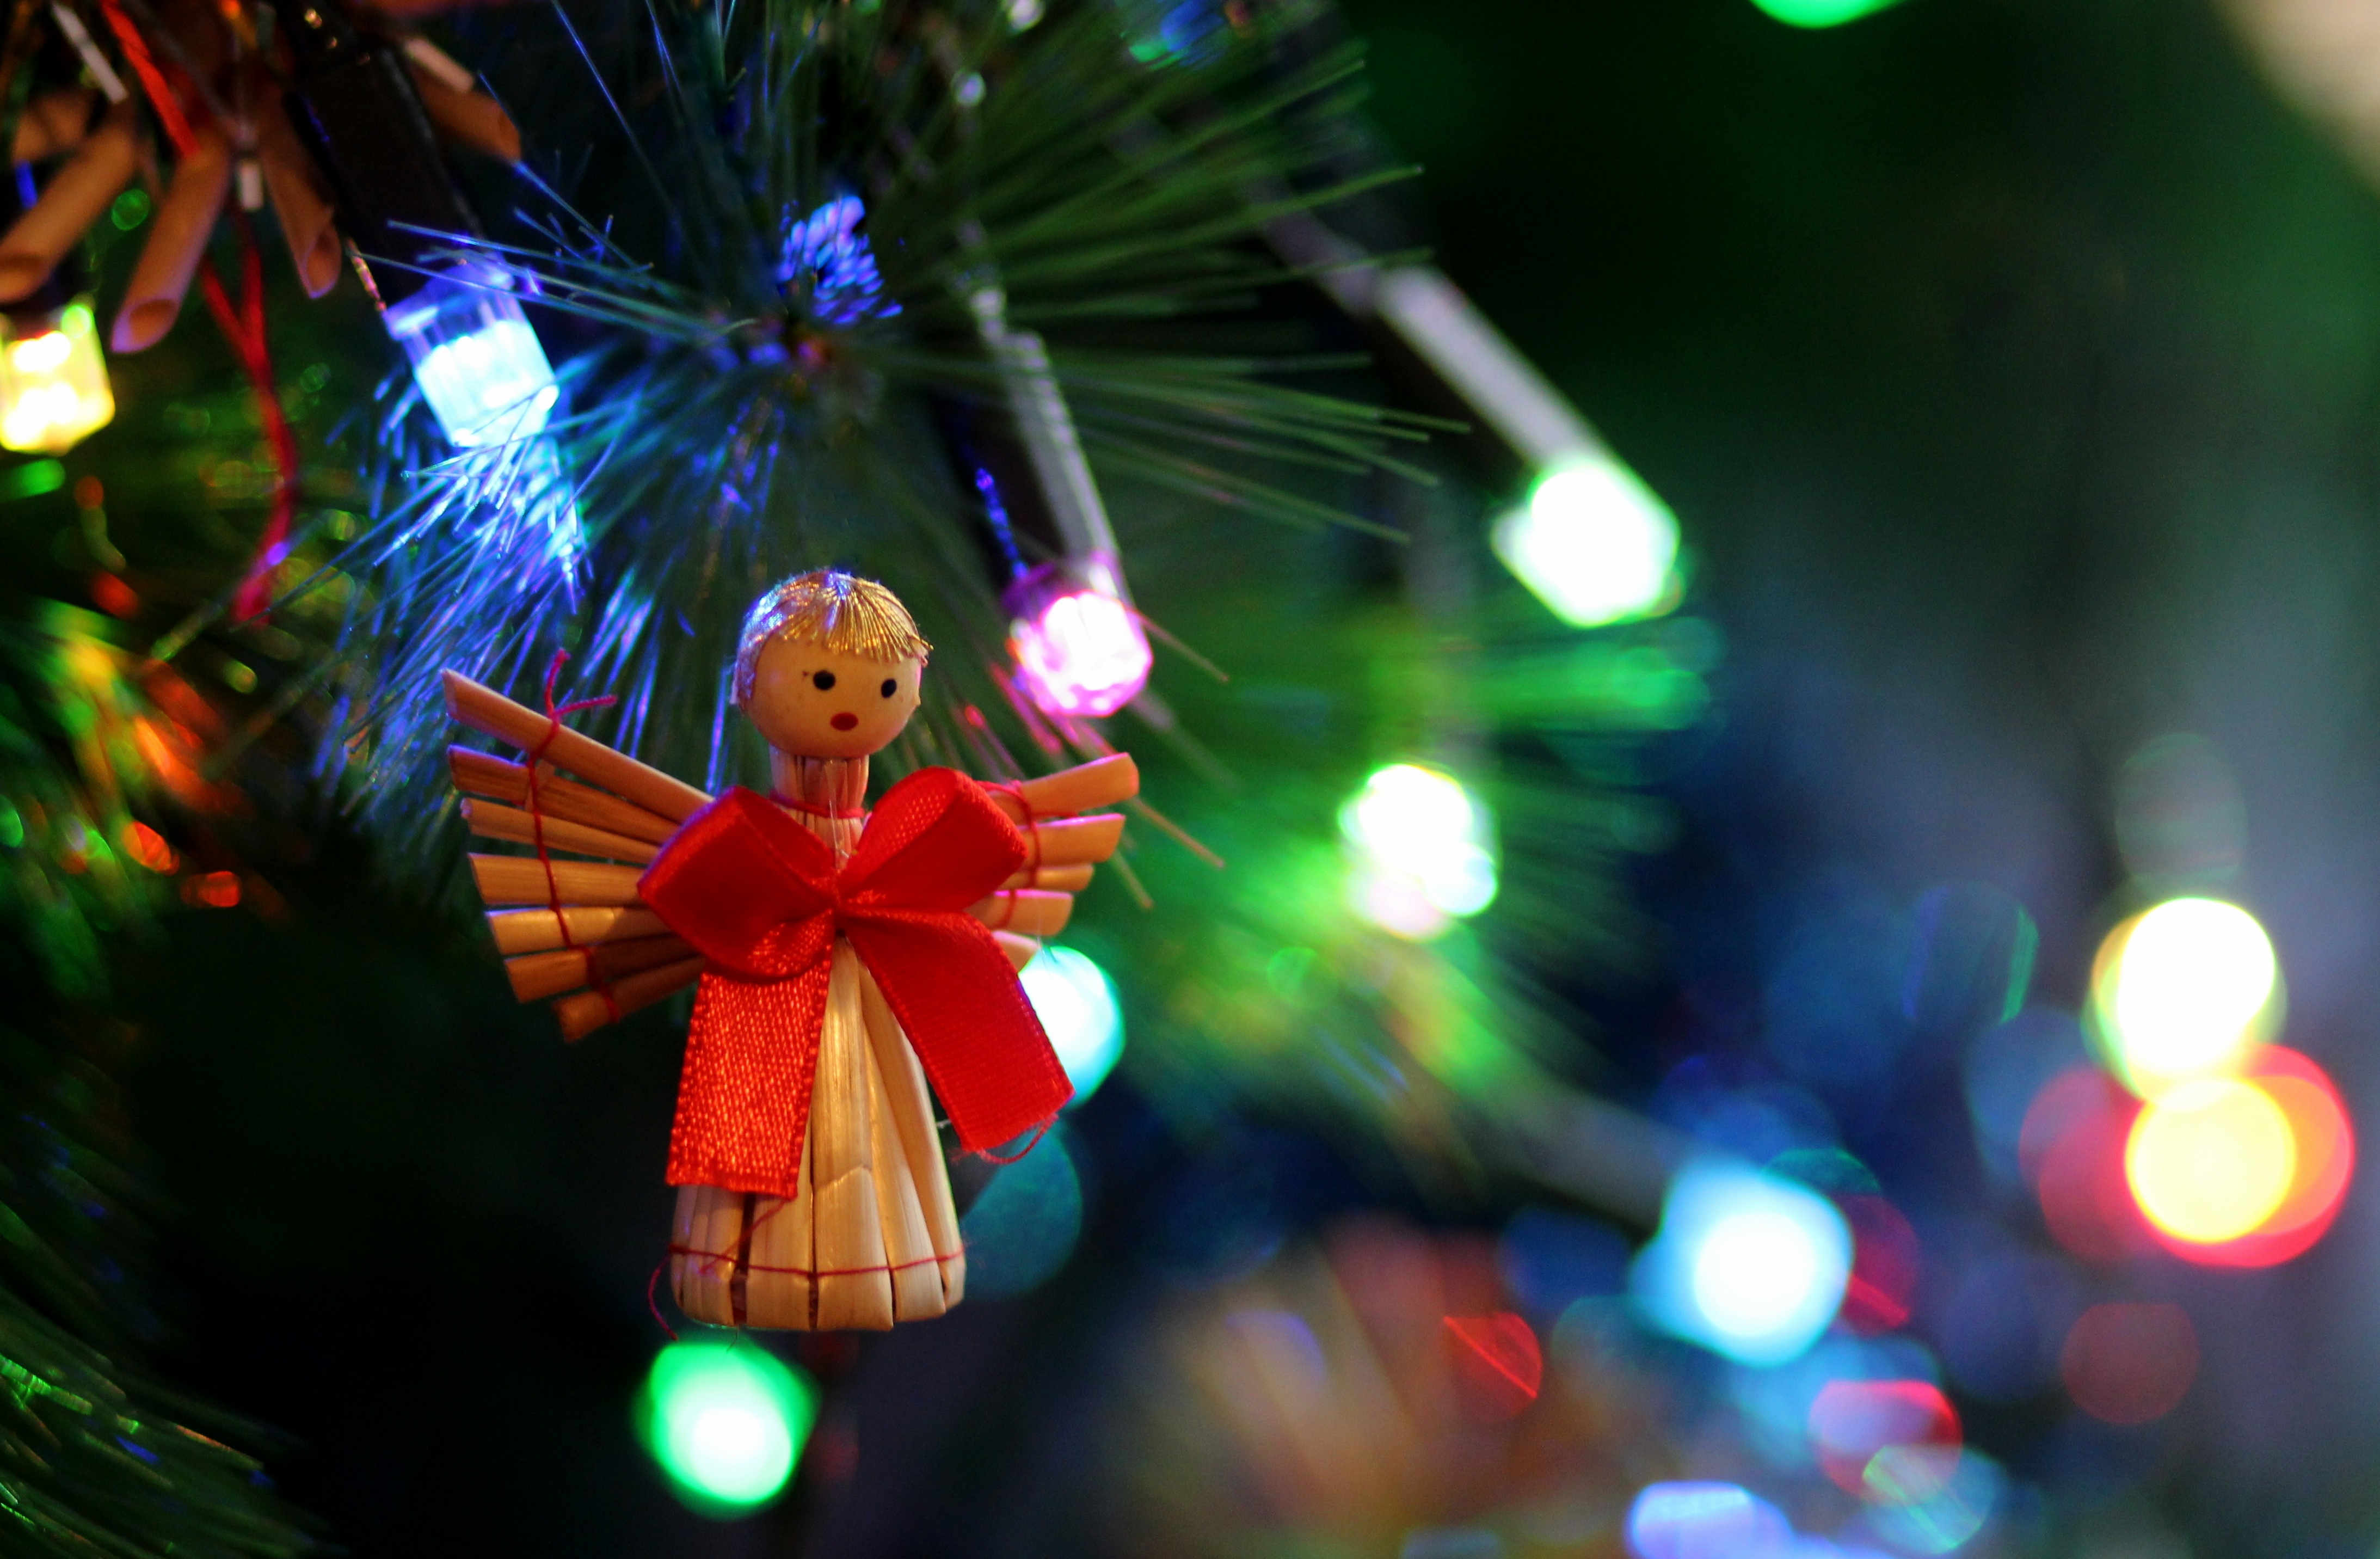
color, christmas, tree, light, christmas decoration, christmas tree, holiday, flower, christmas lights